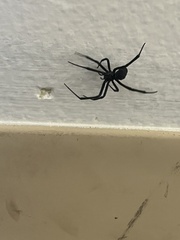
Species: Lactrodectus_hesperus